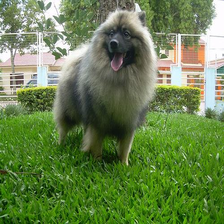
Species: dog
Breed: keeshond